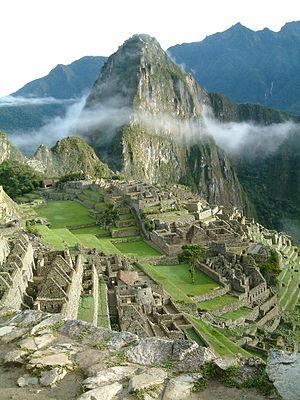
Allard Schmidt: «Cette image a été prise à l'aube, après que j'ai pris de l'avance sur le groupe de randonneurs qui se dirigeaient vers le Machu Picchu. J'ai trouvé le Machu Picchu désert, et le Wayne Pichu dans les nuages. Après dix minutes d'attente, la brume s'est dissipée joliment, ce qui a donnée cette photographie. Malheureusement l'instant où le Wayne Pichu était entouré de nuages fins était trop bref pour que je puisse régler l'appareil, et l'image est un peu surexposée.» Galego: Amencer no Machu Picchu, Perú. Magyar: A Machu Picchu (Peru) hajnalban Italiano: Vista mattutina di Machu Picchu, in Perù 日本語: マチュピチュ（ペルー） 한국어: 페루 마추피추의 일출 Norsk bokmål: Machu Picchu i tidlige morgenstunder.
L'archéologie est une discipline scientifique dont l'objectif est d'étudier l'Homme depuis la Préhistoire jusqu’à l'époque contemporaine à travers sa technique grâce à l'ensemble des vestiges matériels ayant subsisté et qu’il est parfois nécessaire de mettre au jour par la fouille. L'ensemble des artéfacts et des écofacts relevant d'une période, d'une civilisation, d'une région, ou d'un peuplement donné, s'appelle culture archéologique. Cette culture matérielle est avant tout un concept basé sur l'assemblage de vestiges retrouvés dans des espaces et dans des chronologies contingentes, sur un même site, ou dans une même région, par exemple. On peut alors parler, pour désigner un ensemble cohérent, de culture archéologique.
L'Atlas des géographes d'Orbæ est une série d'albums illustrés écrite et dessinée par François Place et publiée en trois tomes entre 1996 et 2000.
L'Atlas des géographes d'Orbæ est une série d'albums illustrés écrite et dessinée par François Place et publiée en trois tomes entre 1996 et 2000.